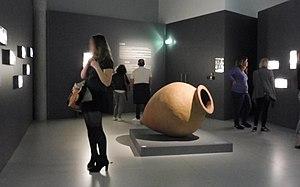
Exposition sur l'histoire de la viticulture en Géorgie, Cité du Vin de Bordeaux-33.
La Cité du Vin est un lieu d'exposition sur le thème du vin situé à Bordeaux.